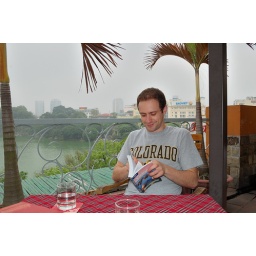
Matt reading Lonely Planet at a bar on top of a building in Hanoi.